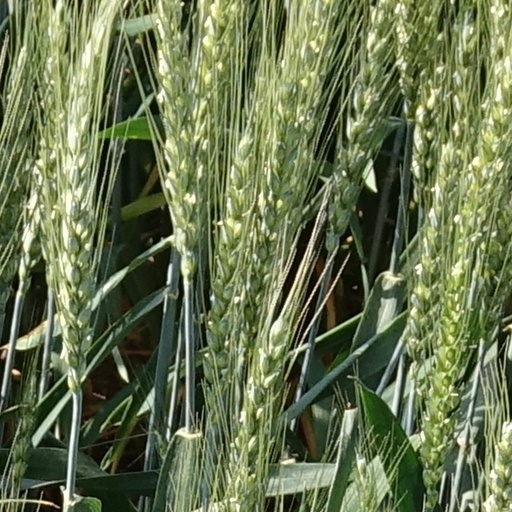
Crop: wheat